Fernley station

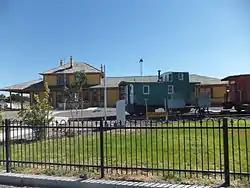

The Fernley and Lassen Railway Depot in Fernley, Nevada was built in 1914, and was the eastern end of the Fernley and Lassen Railway line of the Southern Pacific Railroad, 30 miles from Reno. Also known as the Southern Pacific Railroad Depot, it was listed on the National Register of Historic Places in 2005.